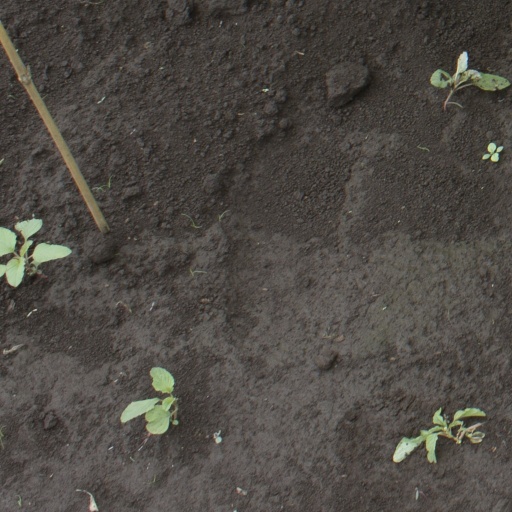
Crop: soybean